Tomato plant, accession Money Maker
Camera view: horizontal (90 deg, fisheye); turntable rotation: 150 degrees
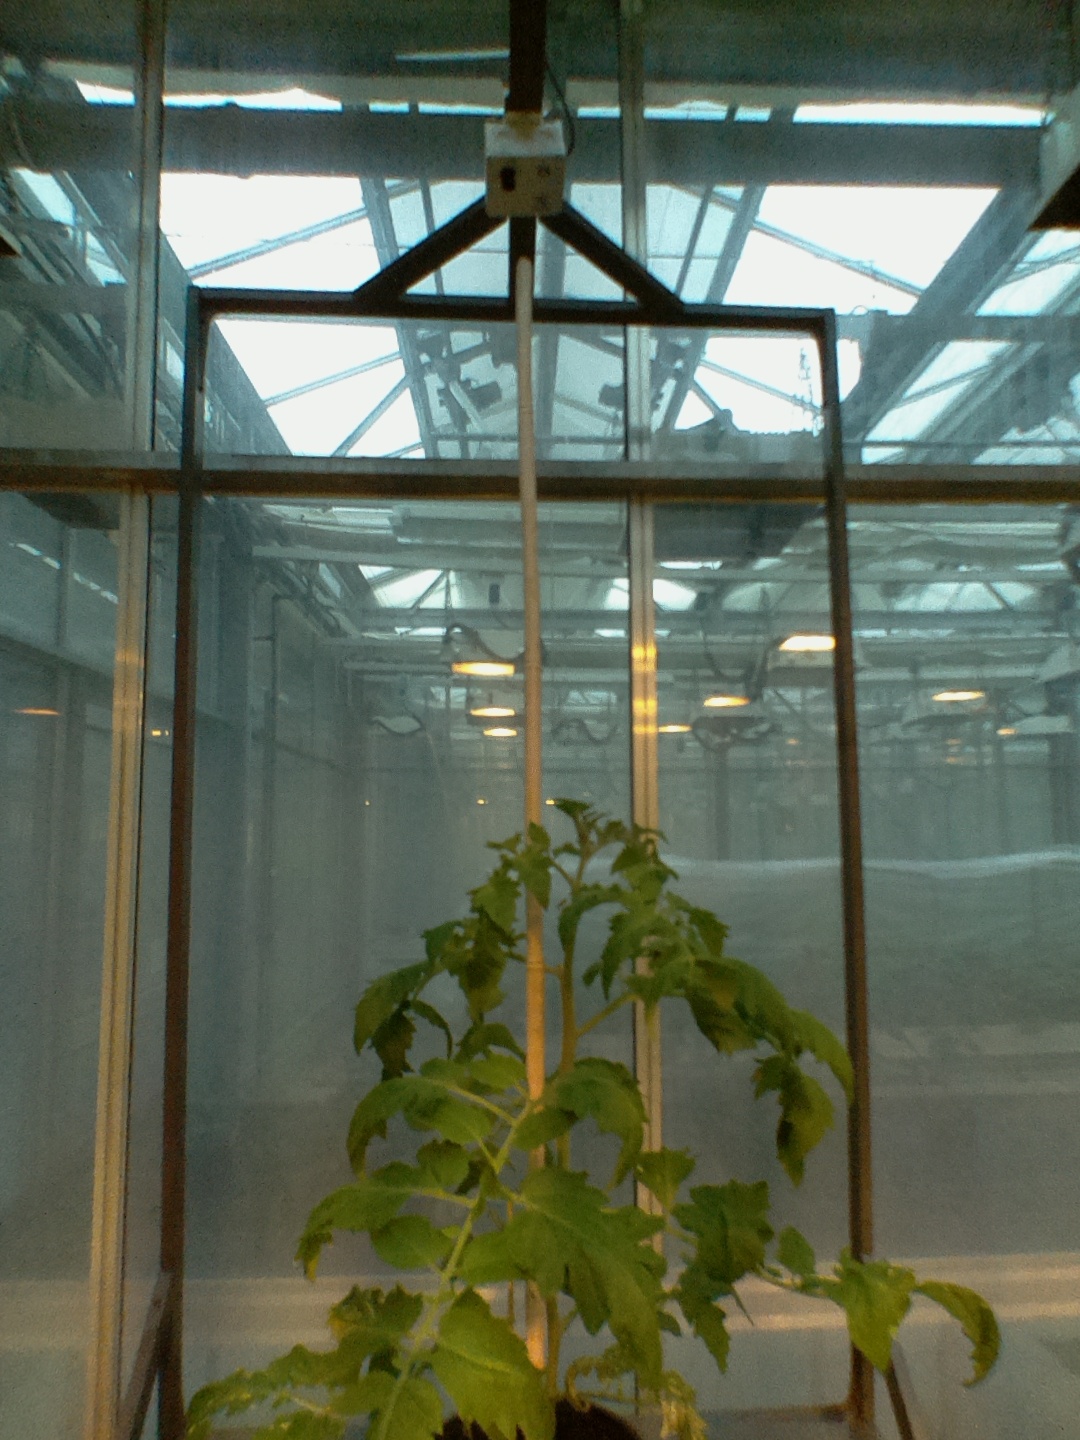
BBCH growth stage 52: 2 inflorescences visible